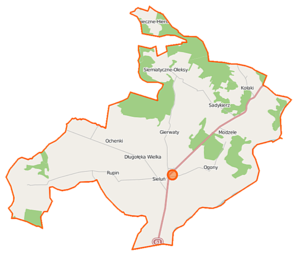
Młynarze est une gmina rurale de la powiat de Maków, dans la Voïvodie de Mazovie, dans le centre-est de la Pologne.